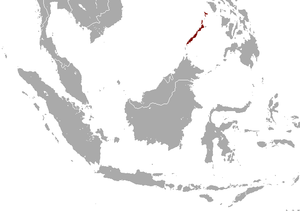
Le Pangolin des Philippines est un mammifère couvert d'écailles kératineuses de la famille des Manidae, endémique des Philippines, distribué uniquement dans la région faunistique de Palawan. Il pèse 4–7 kg et fait 100–130 cm de long. Proche du pangolin javanais, vivant à l’origine dans les forêts primaires et secondaires de plaine, son habitat s’est étendu aux mosaïques de forêts-prairies, aux forêts d’arrière plage et aux mangroves. Il se nourrit de fourmis et de termites qu’il prélève au sol ou dans les arbres.